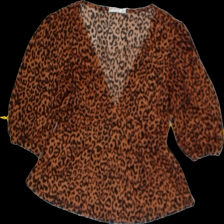
View: front
Type: Top
Category: Ladies
Brand: Not Applicable
Colors: Black, Brown
Material: 100% polyester
Pattern: Animal print
Cut: V-collar
Size: S
Trend: No trend
Stains: No
Damage: 1-3
Price range: <50
Recommended usage: Export
Comment: Brand: Stradivarius